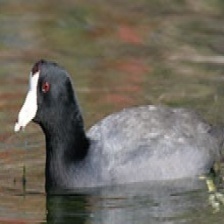
Species: AMERICAN COOT
Scientific name: FULICA AMERICANA